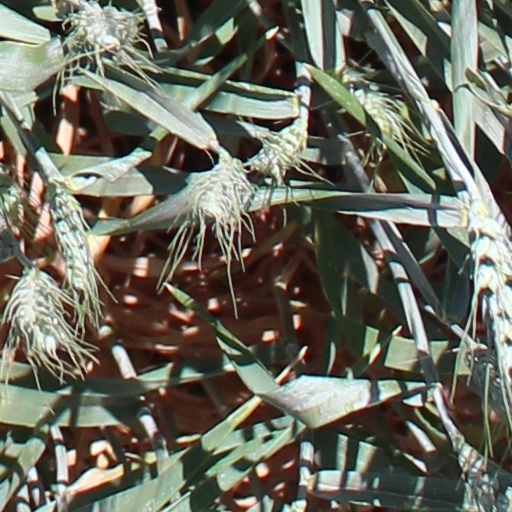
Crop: wheat